Bloodhound (novel)

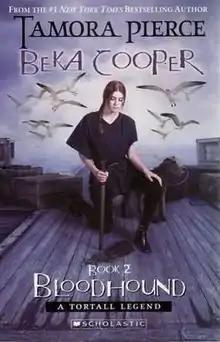

Bloodhound, by Tamora Pierce, is the second novel in a fictional trilogy, "Provost's Dog", about a young Provost guard-woman in a fantasy kingdom called Tortall. The first book was called "Terrier", and the third is called "Mastiff".